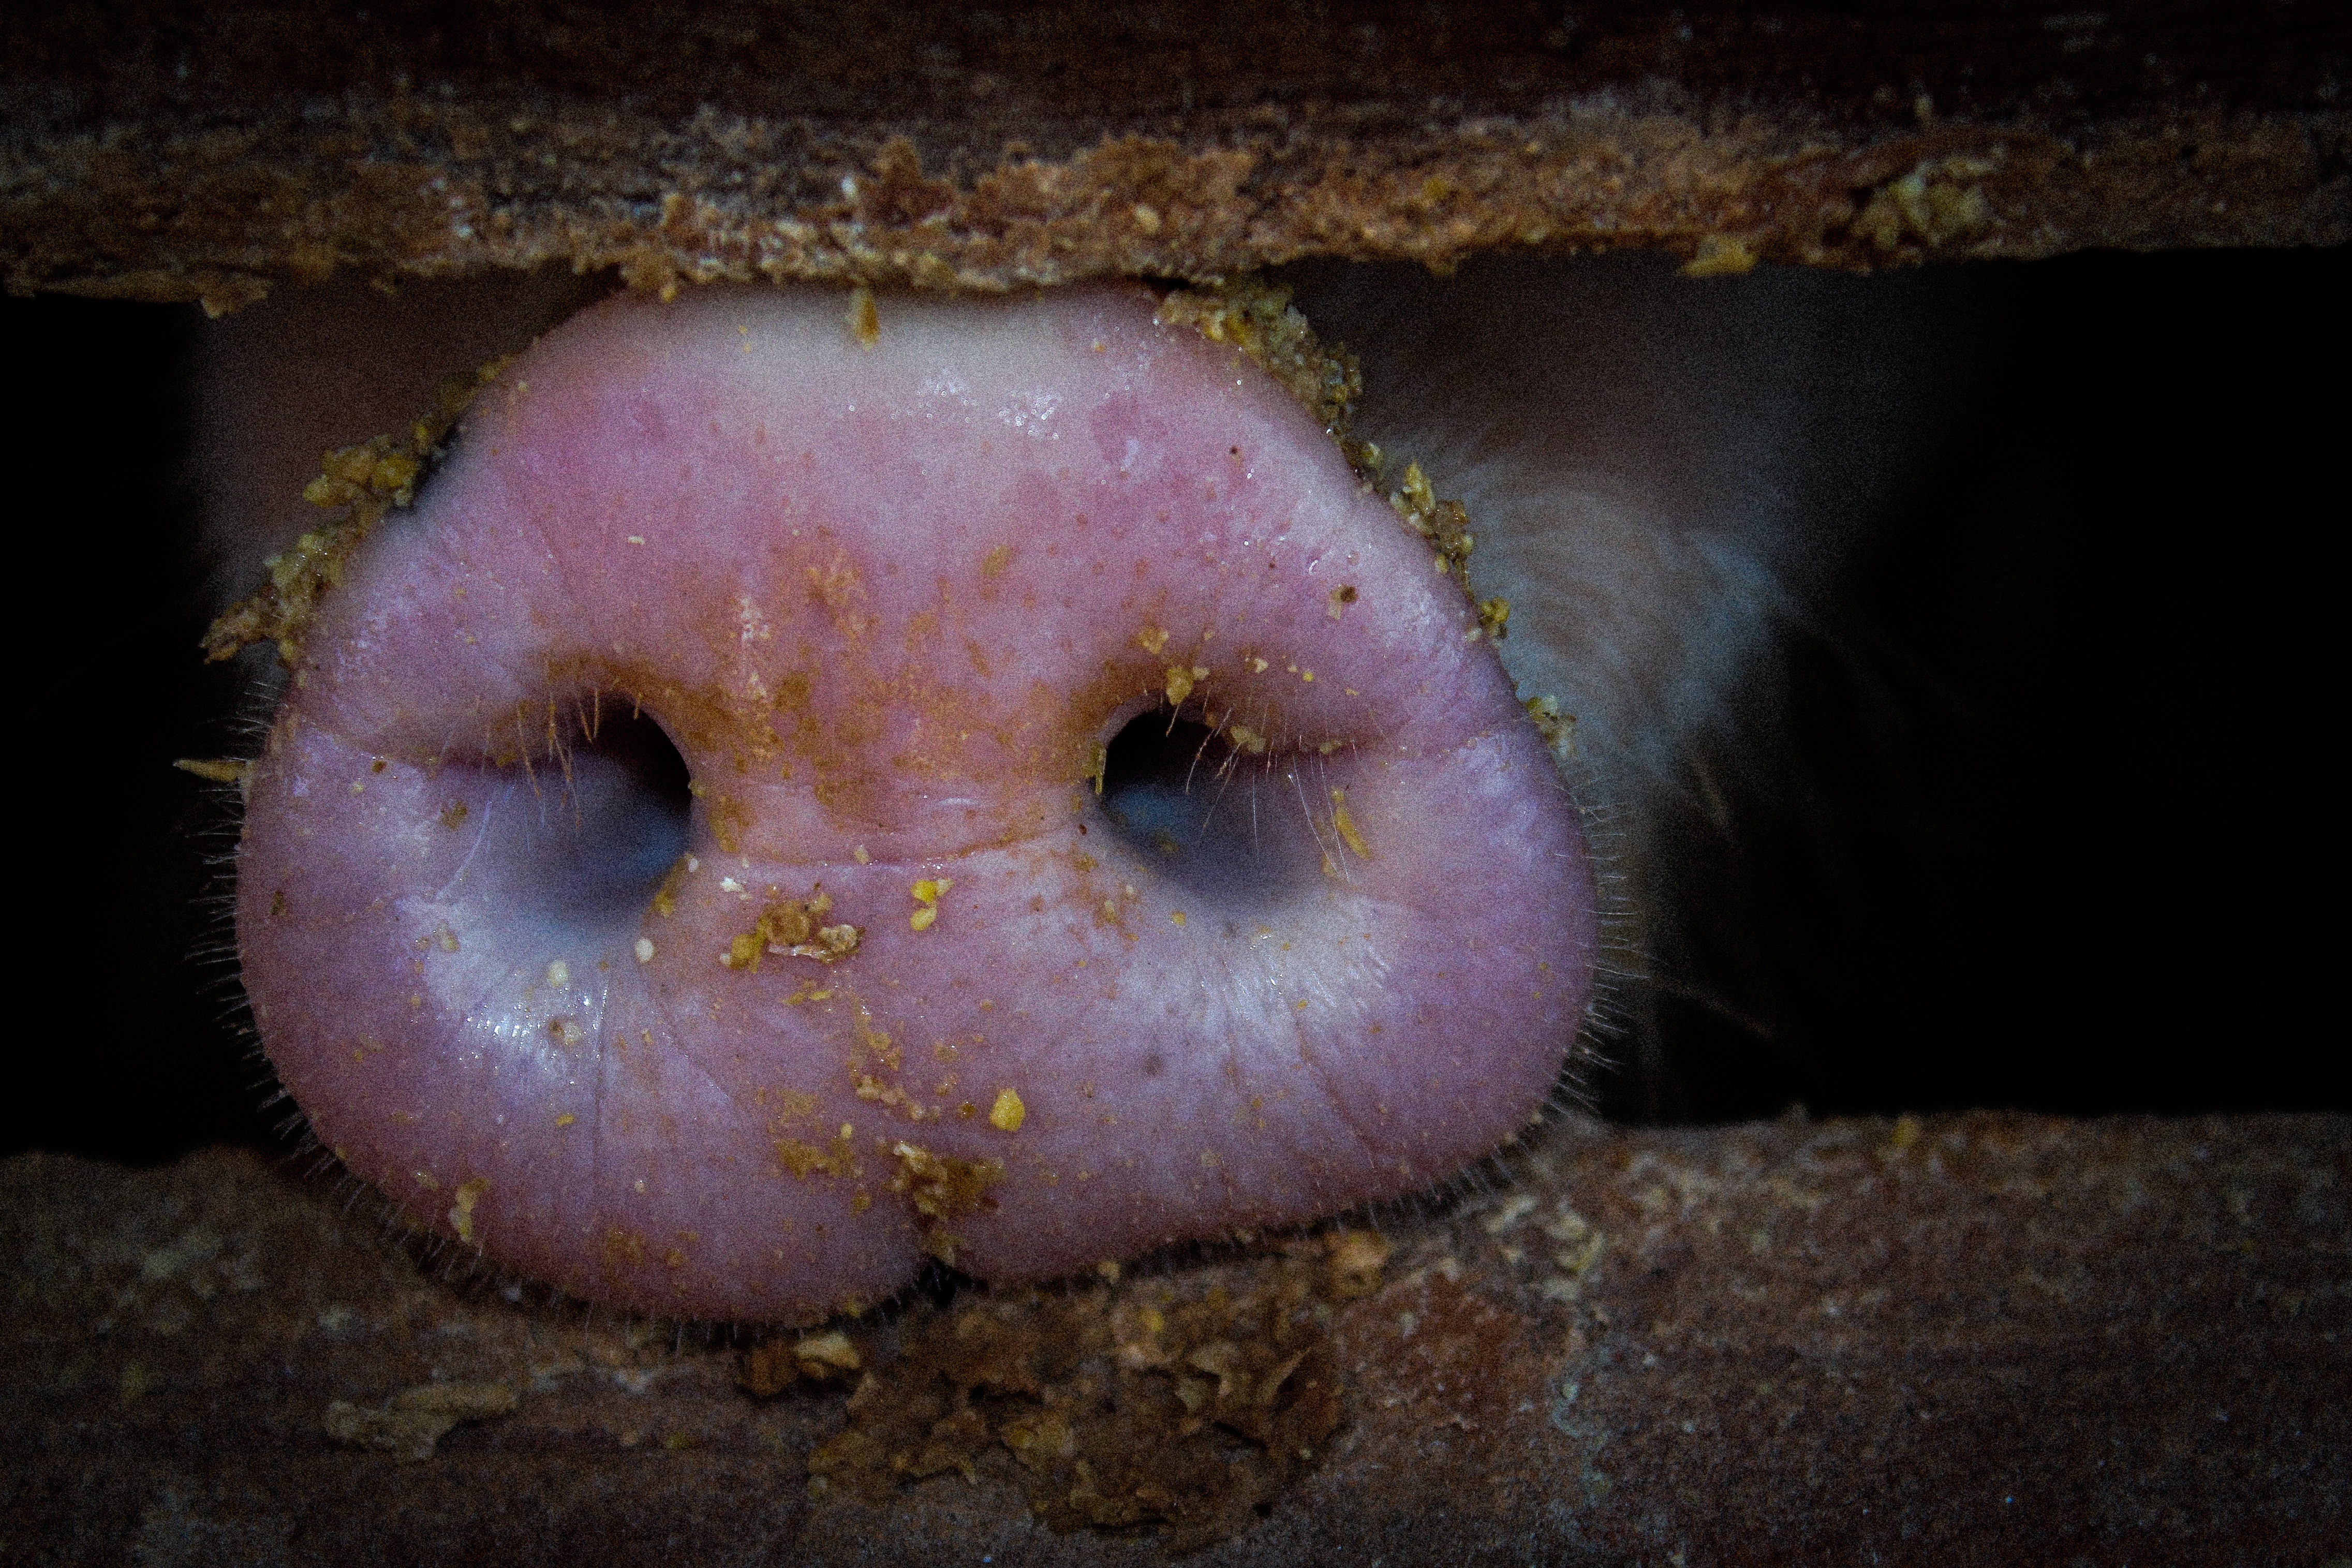
flower, bacon, close up, human body, nose, eye, pig, organ, muzzle, macro photography